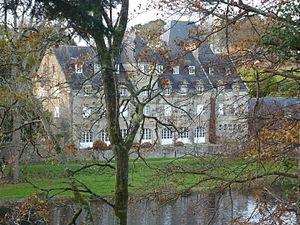
La Forêt-Fouesnant
La Forêt-Fouesnant est une commune du département du Finistère, dans la région Bretagne, en France. La Forêt-Fouesnant possède aussi un port de plaisance : Port-la-Forêt. Avec Bénodet et Fouesnant, La Forêt-Fouesnant forme désormais la « Riviera bretonne », nouvelle appellation touristique.